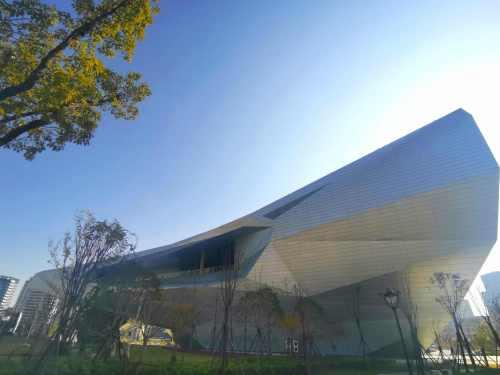
地标名称：温岭博物馆
所在城市：台州市·温岭市